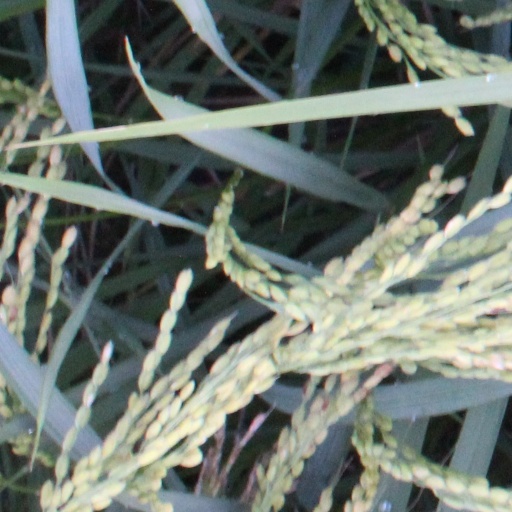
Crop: rice